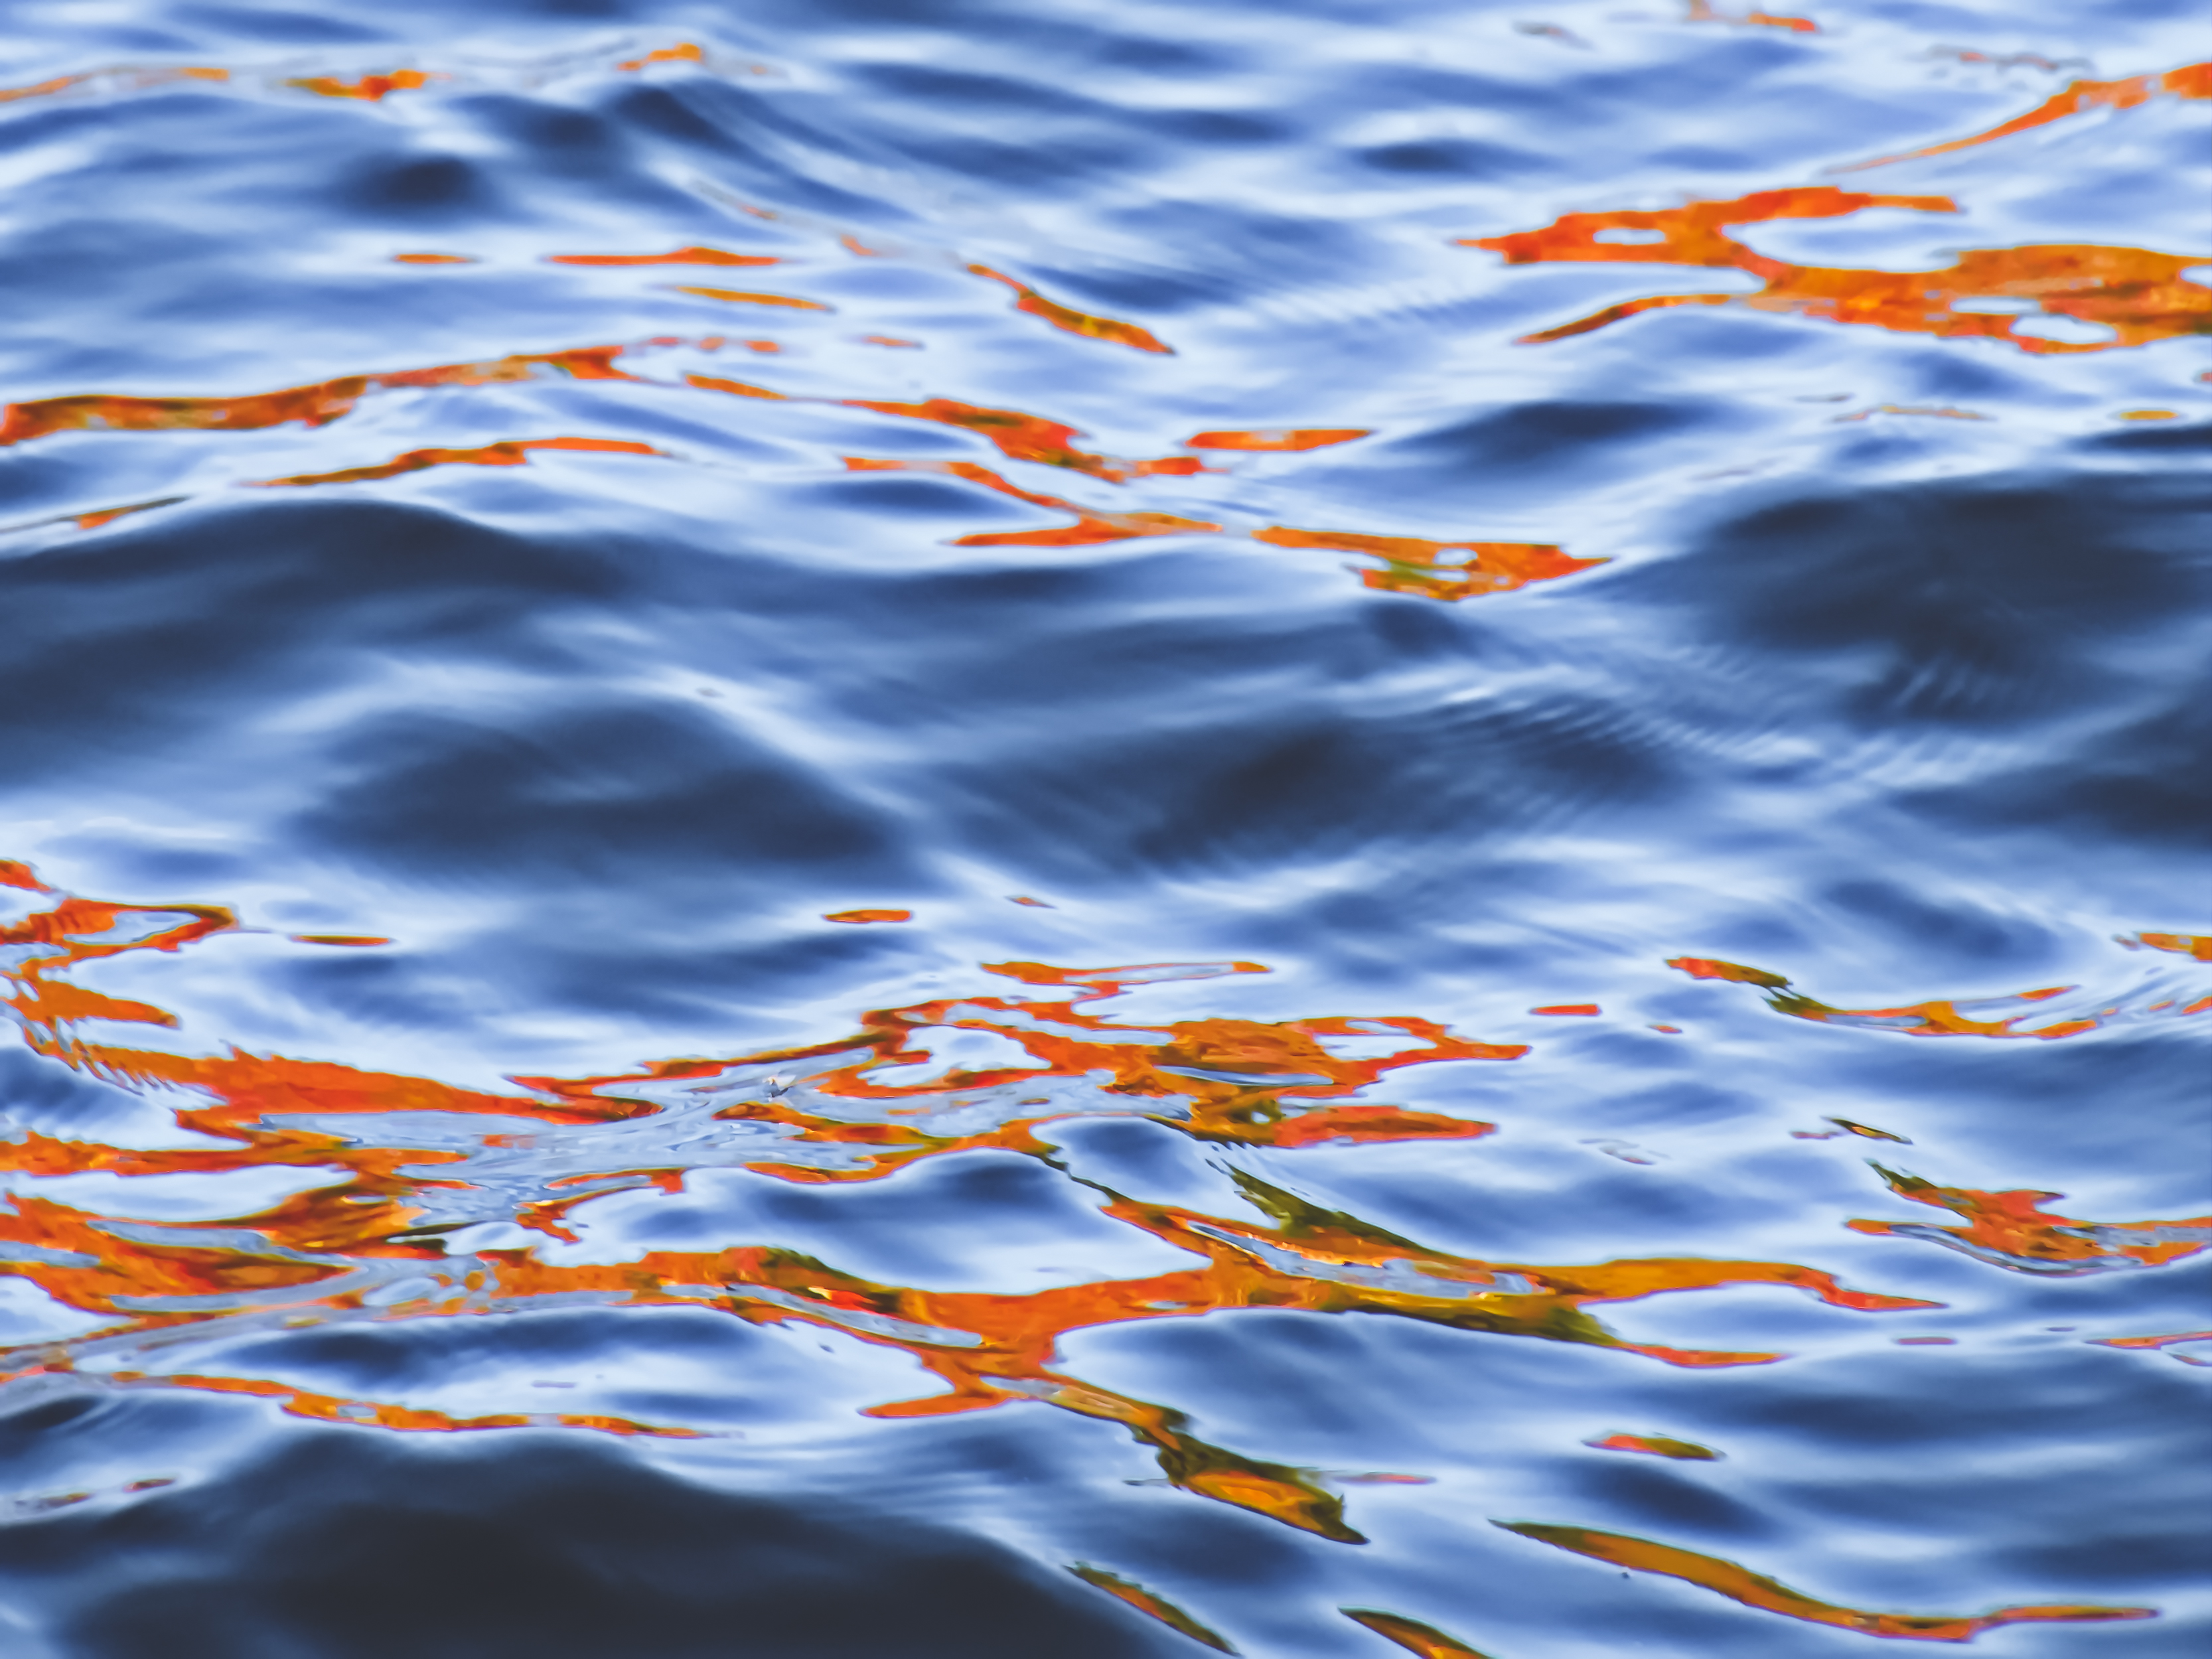
water, liquid, azure, fluid, body of water, orange, lake, electric blue, pattern, calm, reflection, art, wave, wind wave, event, carmine, ocean, symmetry